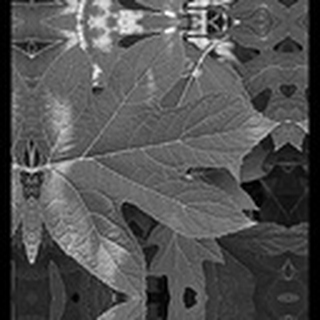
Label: healthy_cotton